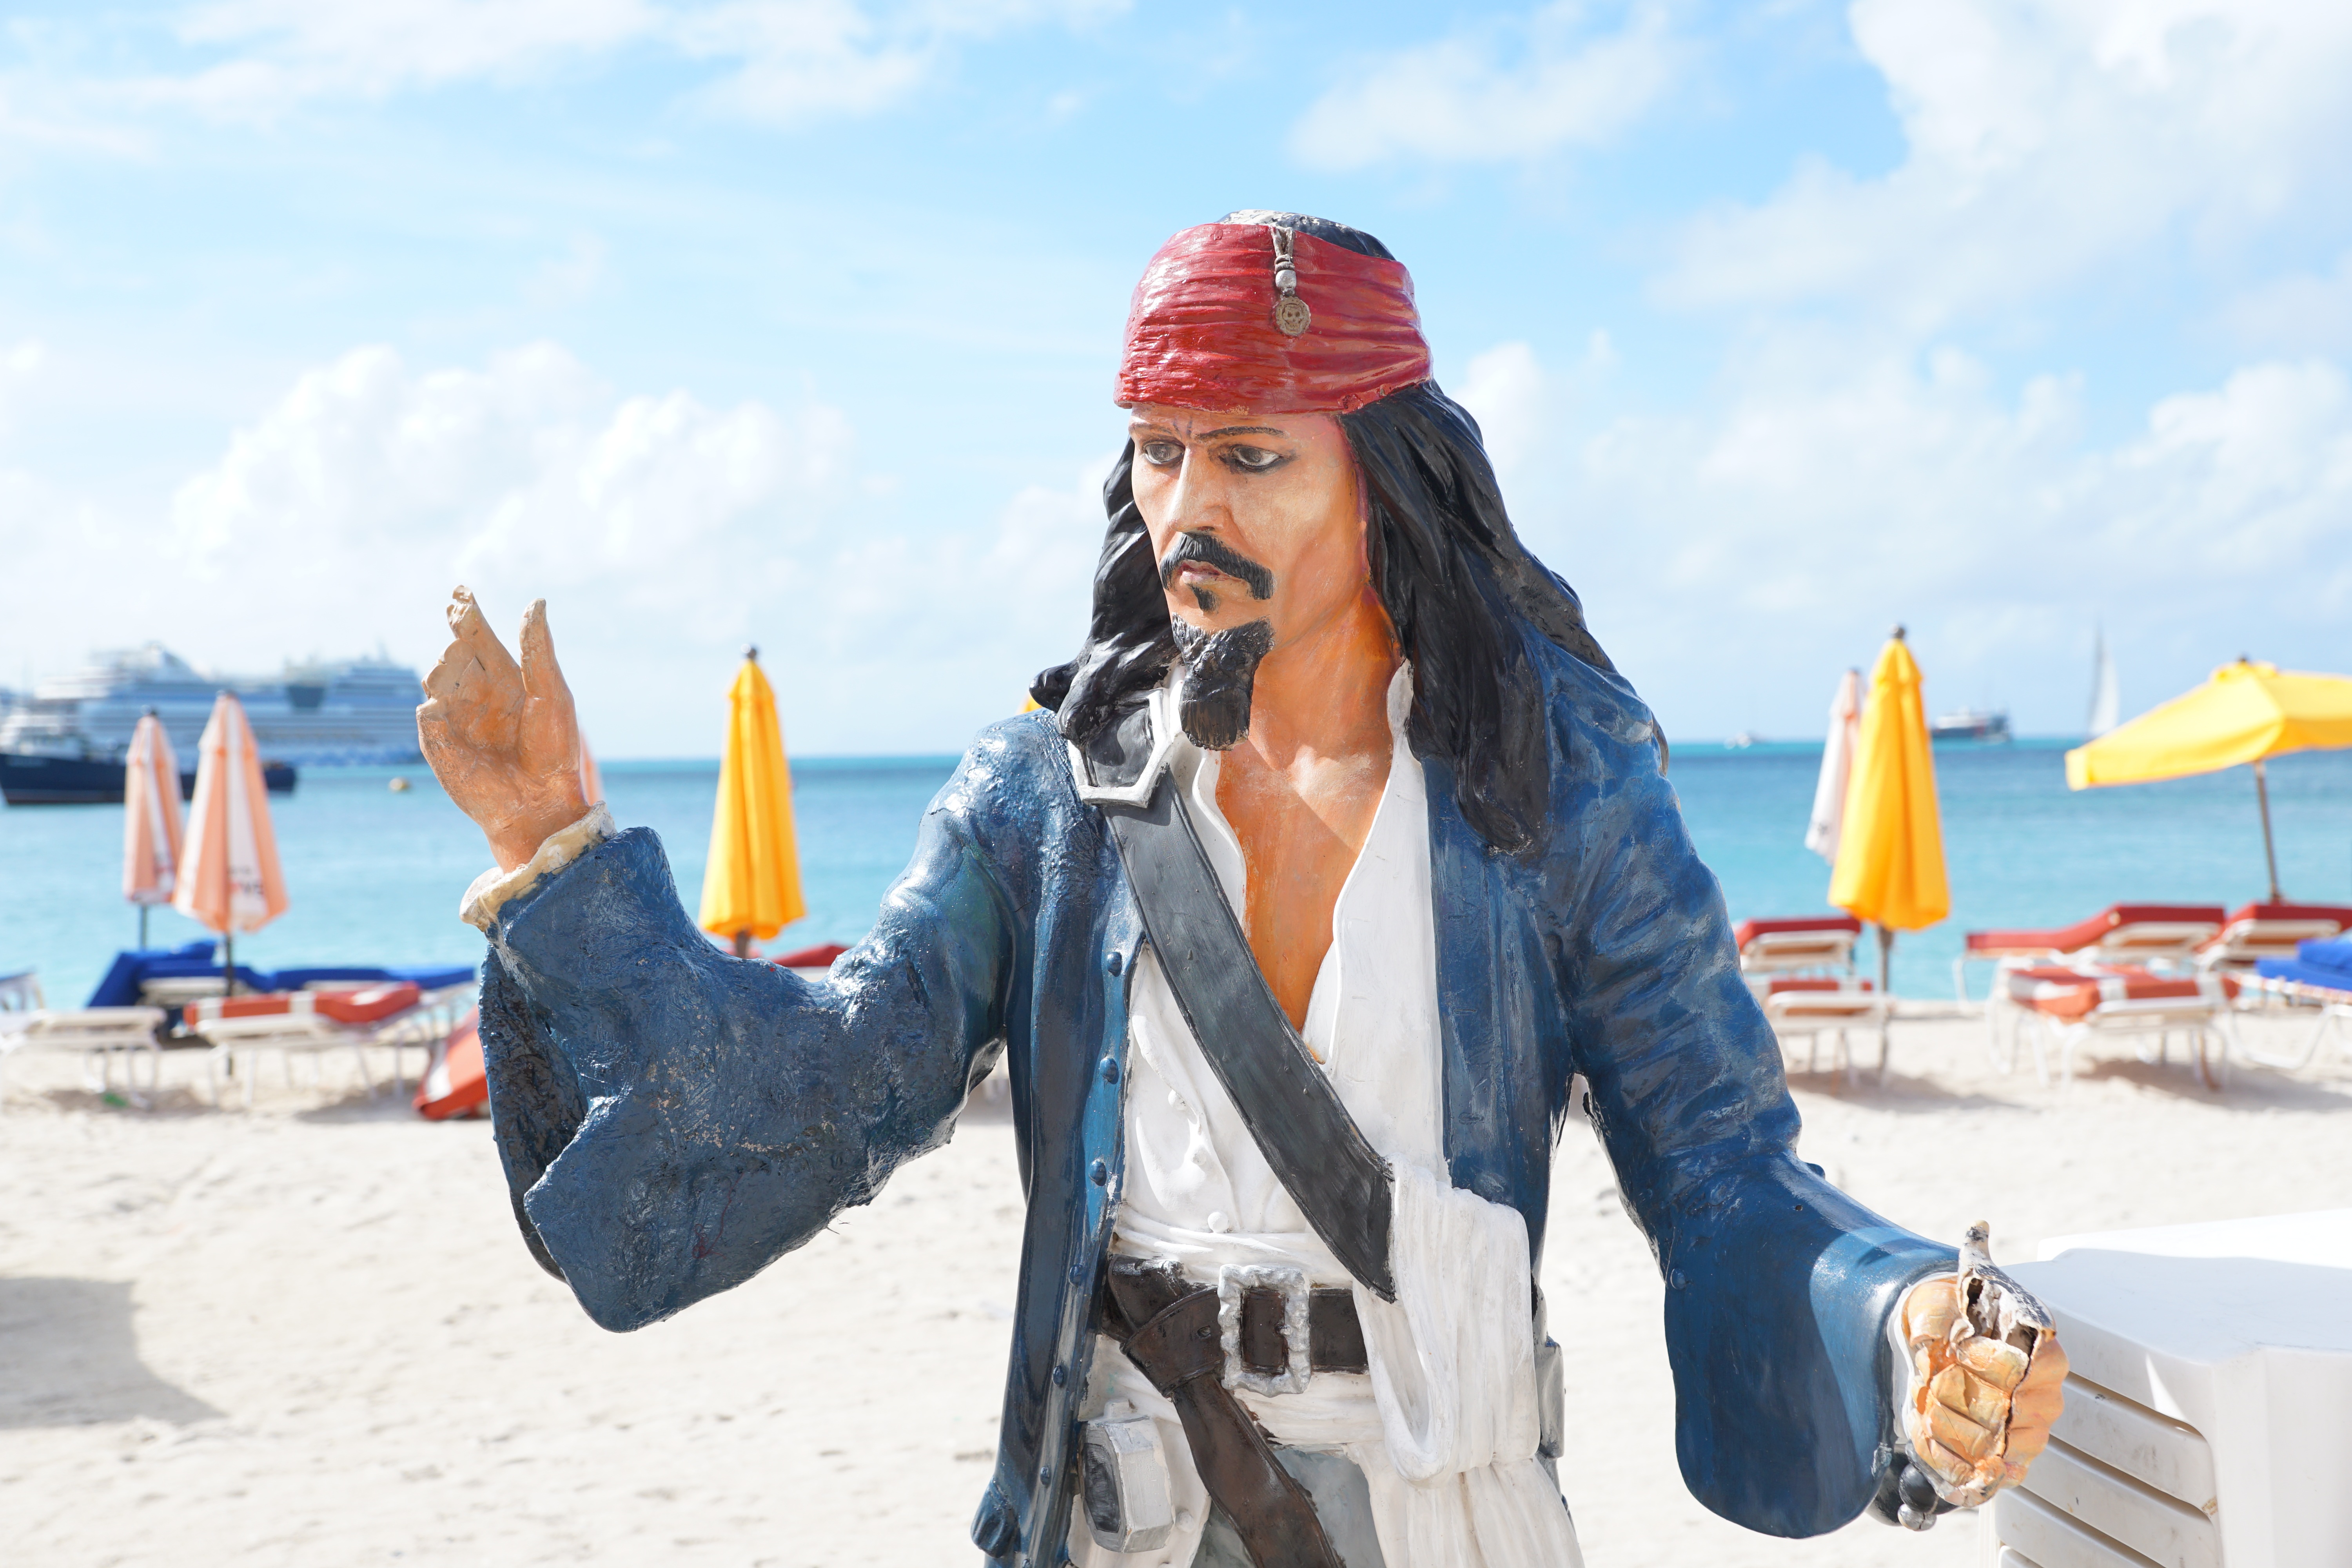
beach, sea, ocean, snow, winter, film, ship, statue, spring, red, color, blue, captain, season, pirate, character, philipsburg, aida, st maarten, jack sparrow, pirates of the carribean